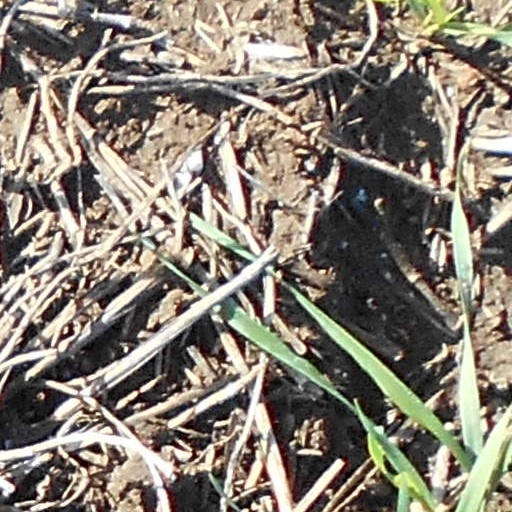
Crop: wheat